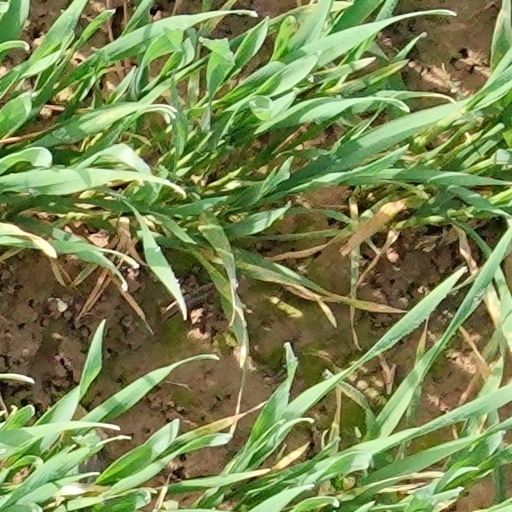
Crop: wheat